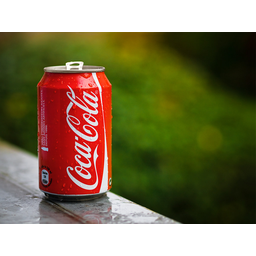
Label: metal